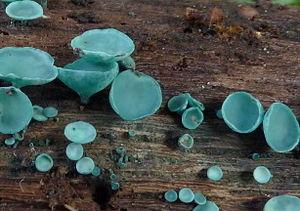
Chlorociboria aeruginosa, forêt de Haute-Sève (St-Aubin-du-Cormier, Ille-et-Vilaine, Bretagne, France)